Cliff Whiting

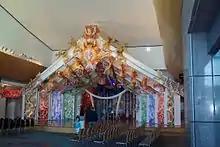
Meeting house Te Hono ki Hawaiki at Rongomaraeroa, the contemporary marae inside Te Papa Tongarewa

Whiting also continued to develop his art. He was one of the first Māori artists to illustrate for school publications such as "Te Wharekura" and "Tautoko". He also regularly accepted commissions for large-scale murals including: